Rampart Institute

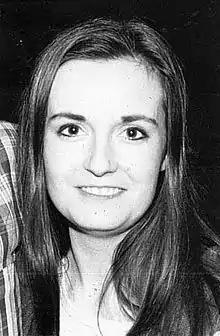
Libertarian feminist and author Wendy McElroy was an early board member of Rampart Institute.

Some of the more noteworthy Executive Board members of Rampart Institute included author and objectivist George H. Smith; an owner of the Love Box Company, Robert D. Love; vice chairman of the board of Freedom Newspaper, Harry Hoiles; systems analyst Jane Heider; Los Angeles attorney Linda Abrams; writer and publisher Richard Radford; author and founder of Rampart College, Robert LeFevre; businessmen Dennison and Randall Smith; League of Women Non-Voters leader Caroline Roper-Deyo; bestselling author John Pugsley; and individual feminist Wendy McElroy.